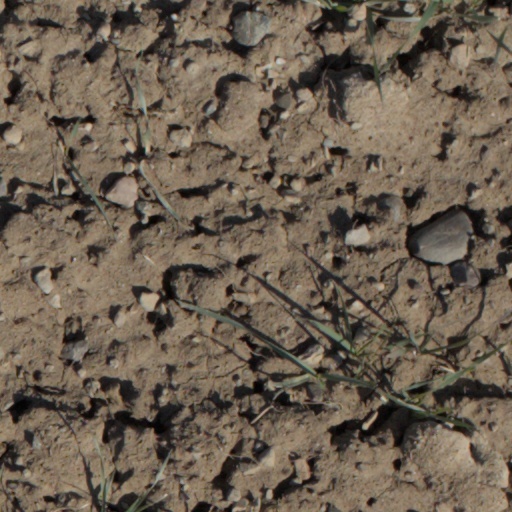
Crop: wheat